Photography

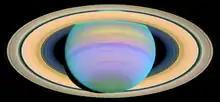
This image of the rings of Saturn is an example of the application of ultraviolet photography in astronomy.

Digital photography dominates the 21st century. More than 99% of photographs taken around the world are through digital cameras, increasingly through smartphones.